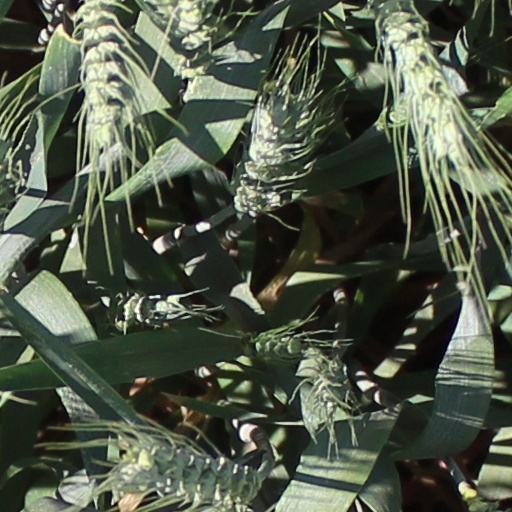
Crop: wheat